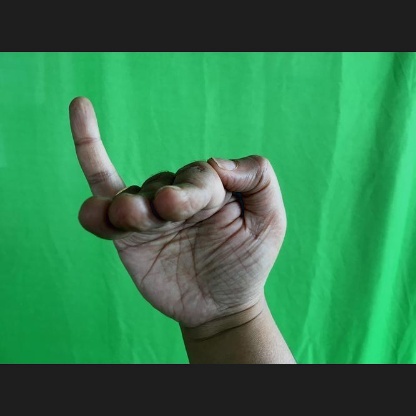
Mudra: Hamsapaksha